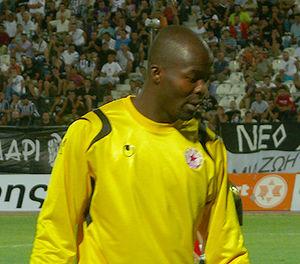
Daniel Bekono est un footballeur camerounais, gardien de but.